Tribhuvan University Central Library

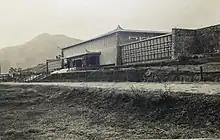
TU Central Library Building in 1967

In 1962, the Central Library of Lal Durbar (established 1957) was merged with the Tribhuvan University Library (established 1959) in accordance to the decision of HMG, Nepal and became Tribhuvan University Library. In 1977 (2033 BS) it was renamed Tribhuvan University Central Library. In 1959 the Central Library had about 1200 books donated by USAID.